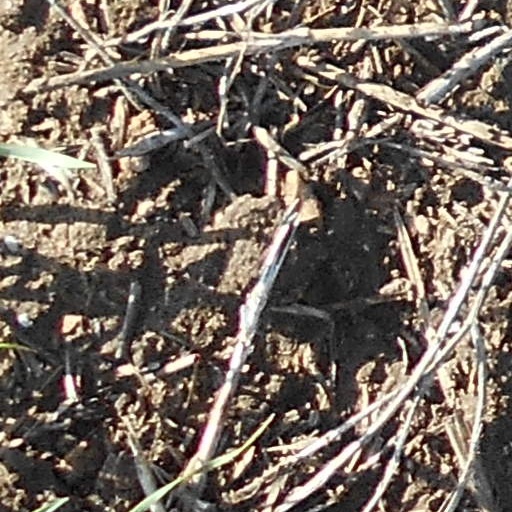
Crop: wheat